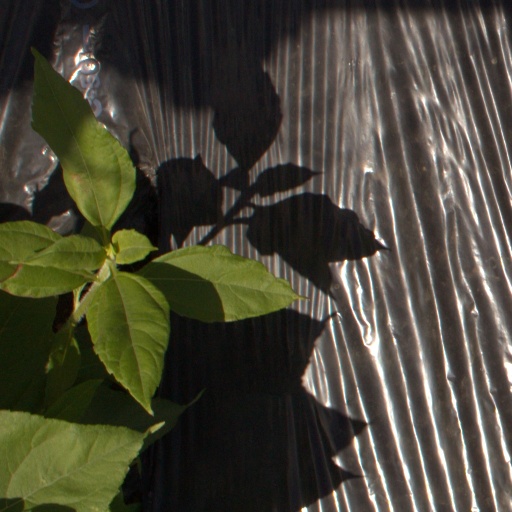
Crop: Jerusalem artichoke